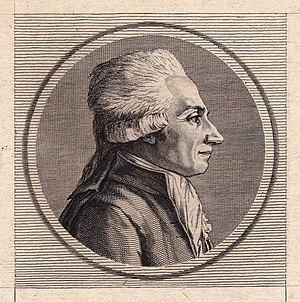
Pourtrait de Louis-Ghislain de Bouteville, exécutée en 1789/1791 par Wilbrode-Magloire-Nicolas Courbe d'après un dessin de Charles Toussaint Labadye
Louis-Ghislain de Bouteville du Metz, seigneur du Metz, était un homme politique et magistrat français, né à Albert le 28 avril 1746 et mort à Paris le 9 avril 1821.